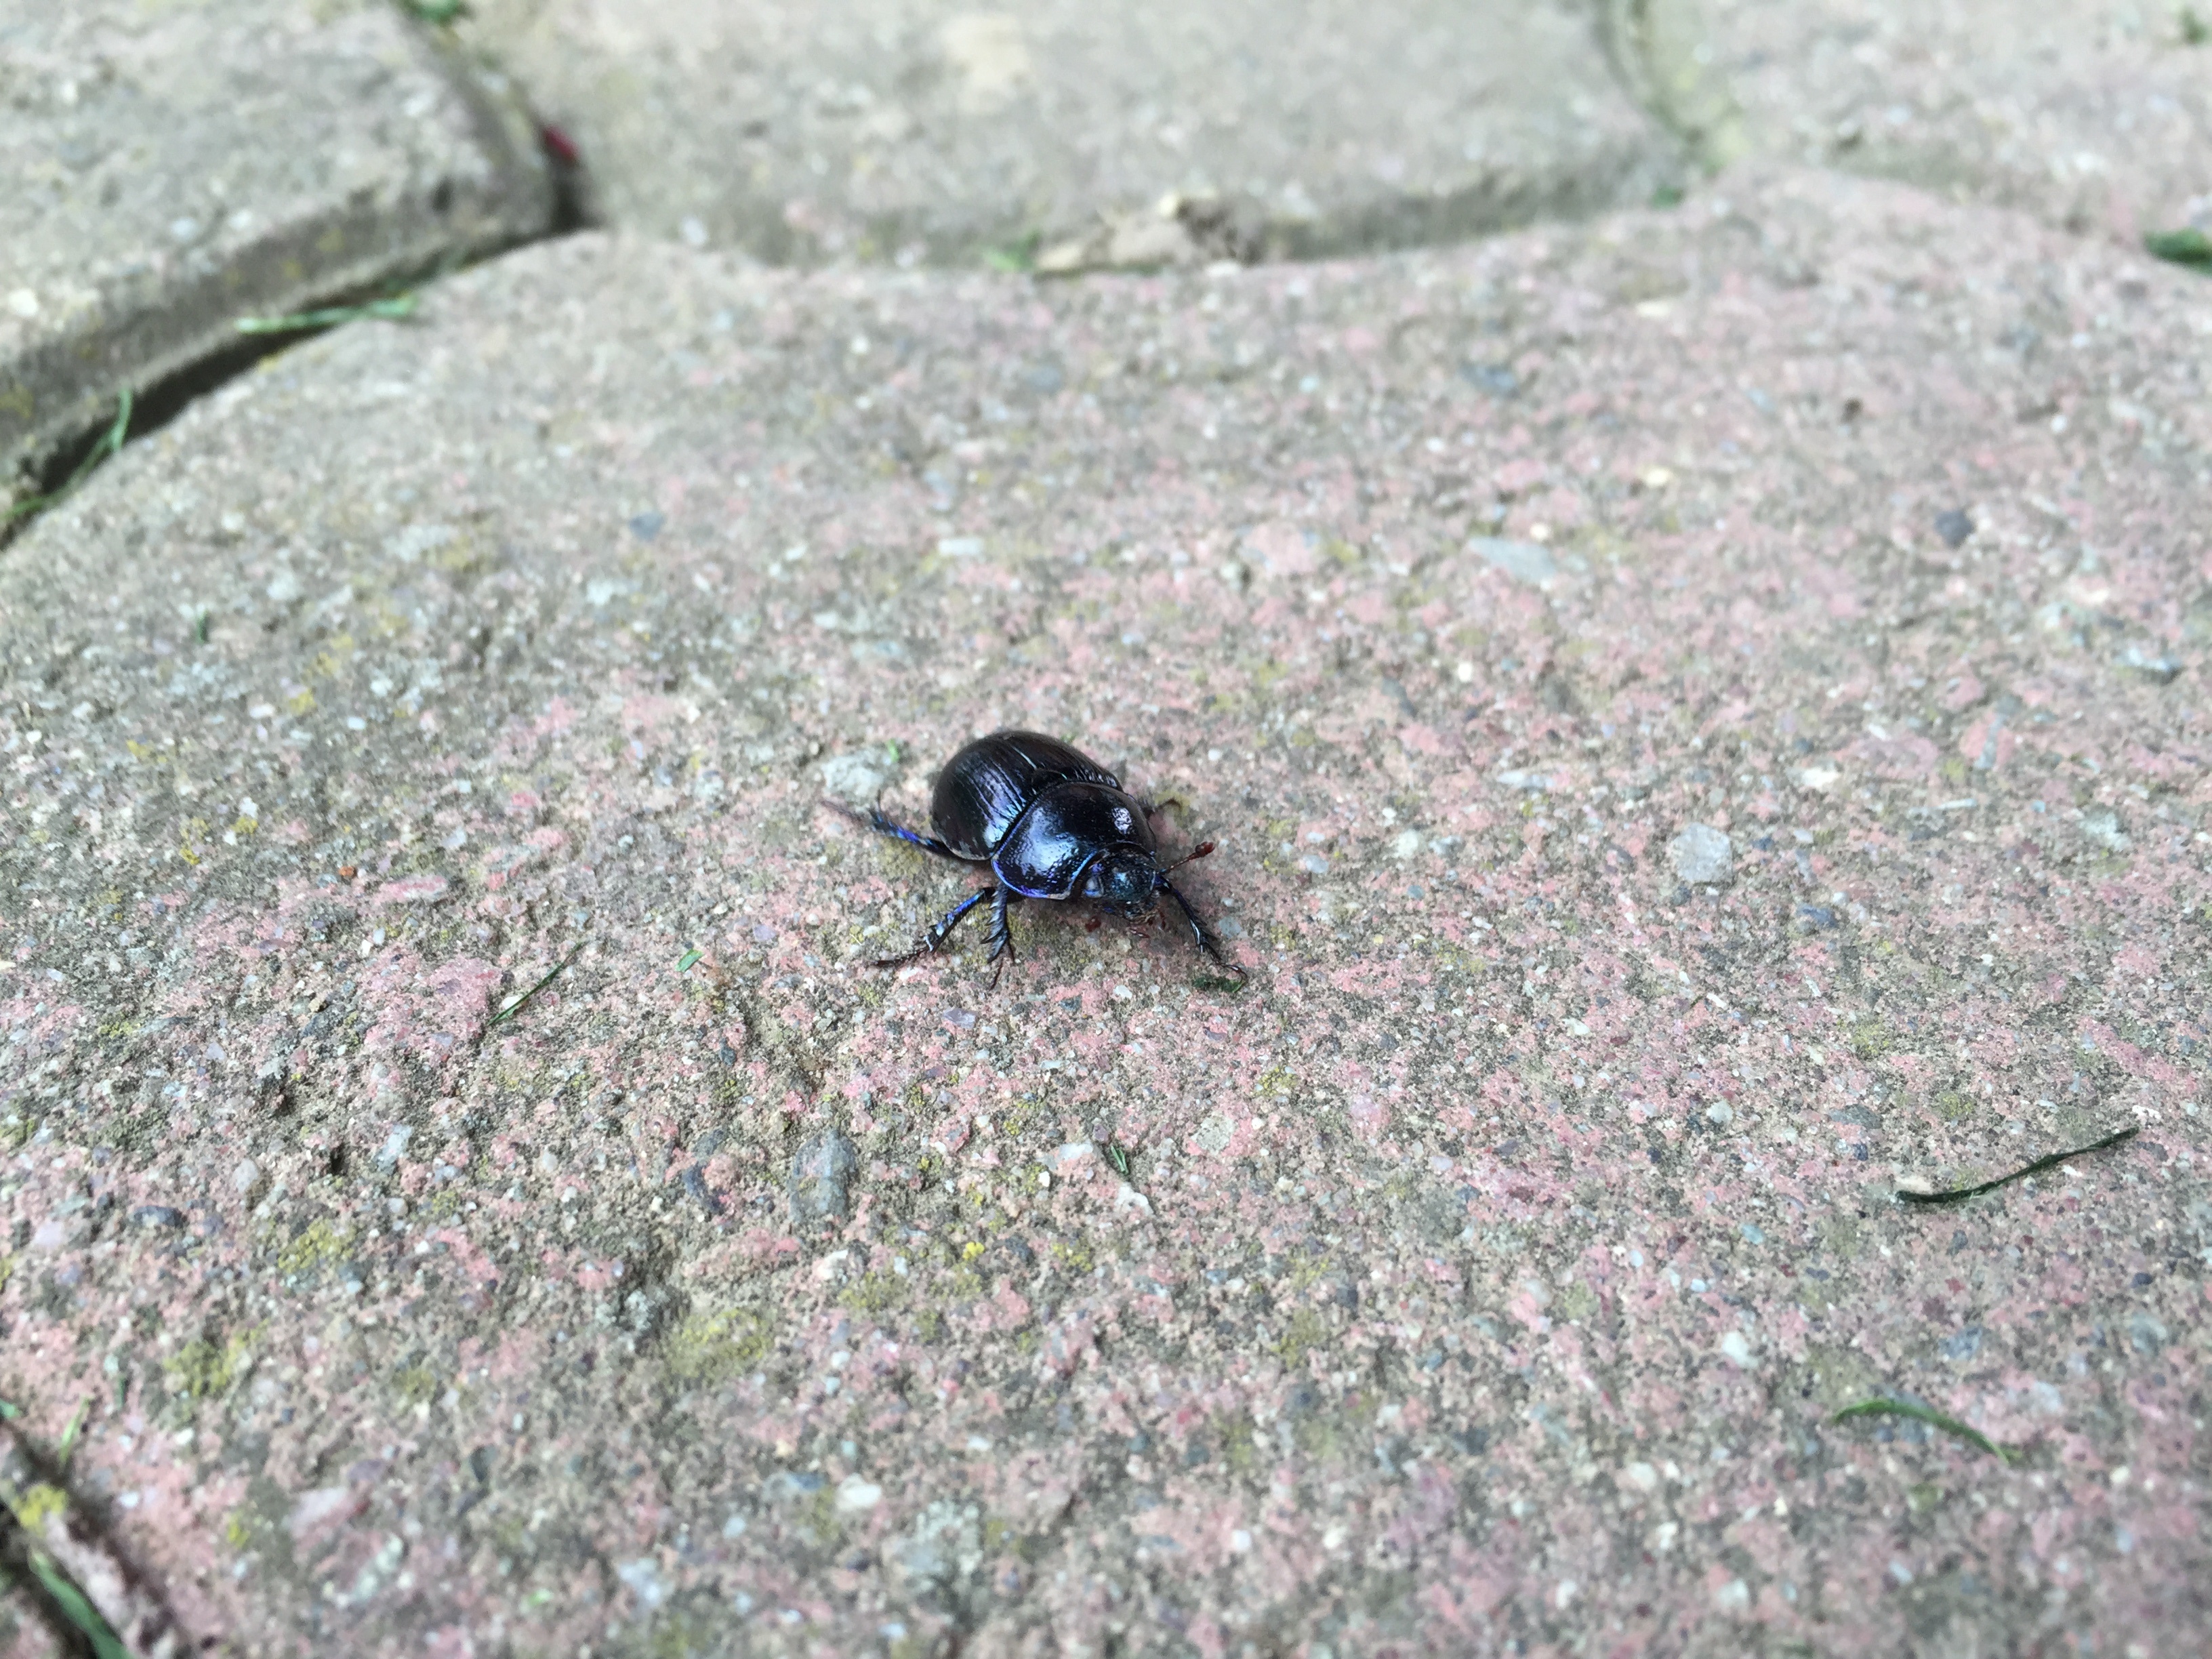
wildlife, insect, fauna, invertebrate, beetle, macro photography, dung beetle